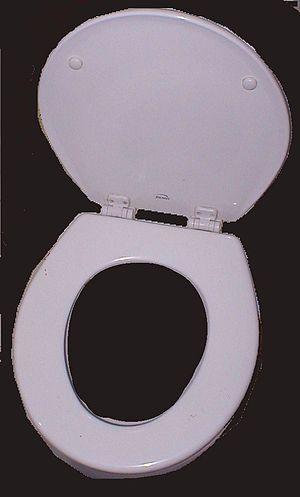
Une lunette de toilette, ou abattant WC, est un panneau placé sur la cuvette des toilettes pour en améliorer le confort, l'esthétique et l'hygiène.